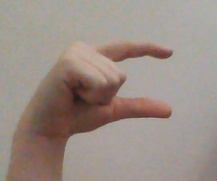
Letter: dal